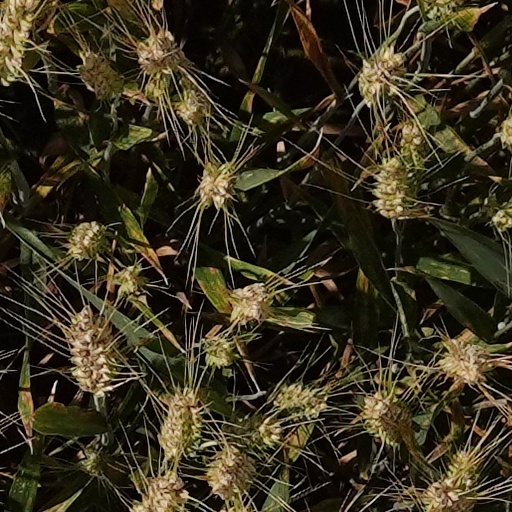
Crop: wheat